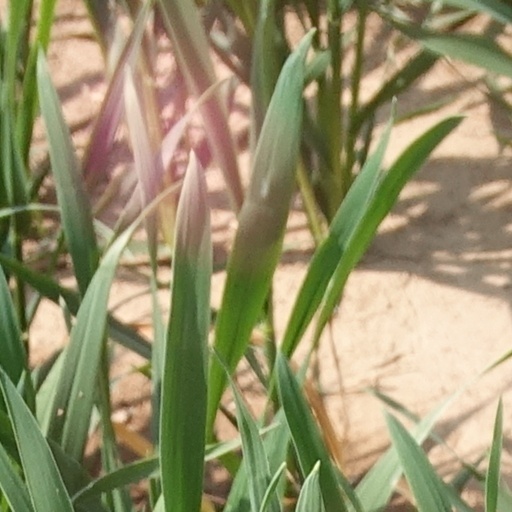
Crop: wheat